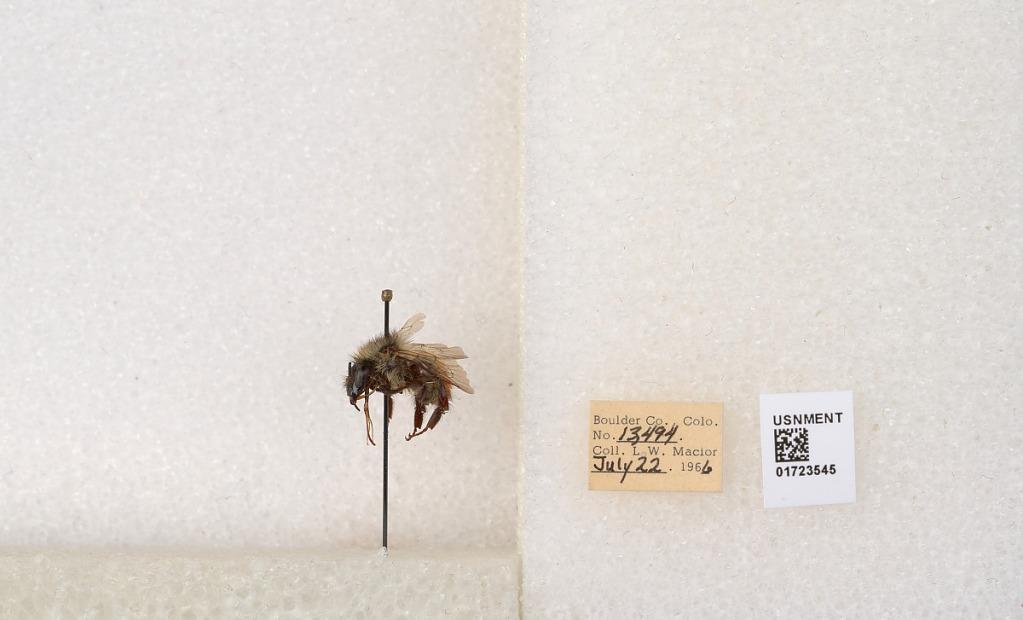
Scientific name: Bombus flavifrons Cresson
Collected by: L. Macior
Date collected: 1966-7-22
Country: United States
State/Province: Colorado
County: Boulder
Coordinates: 40.0925, -105.358